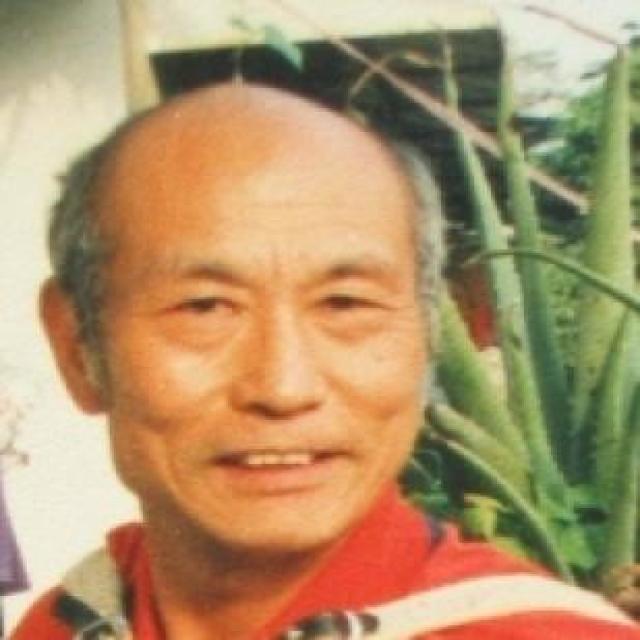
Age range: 65+